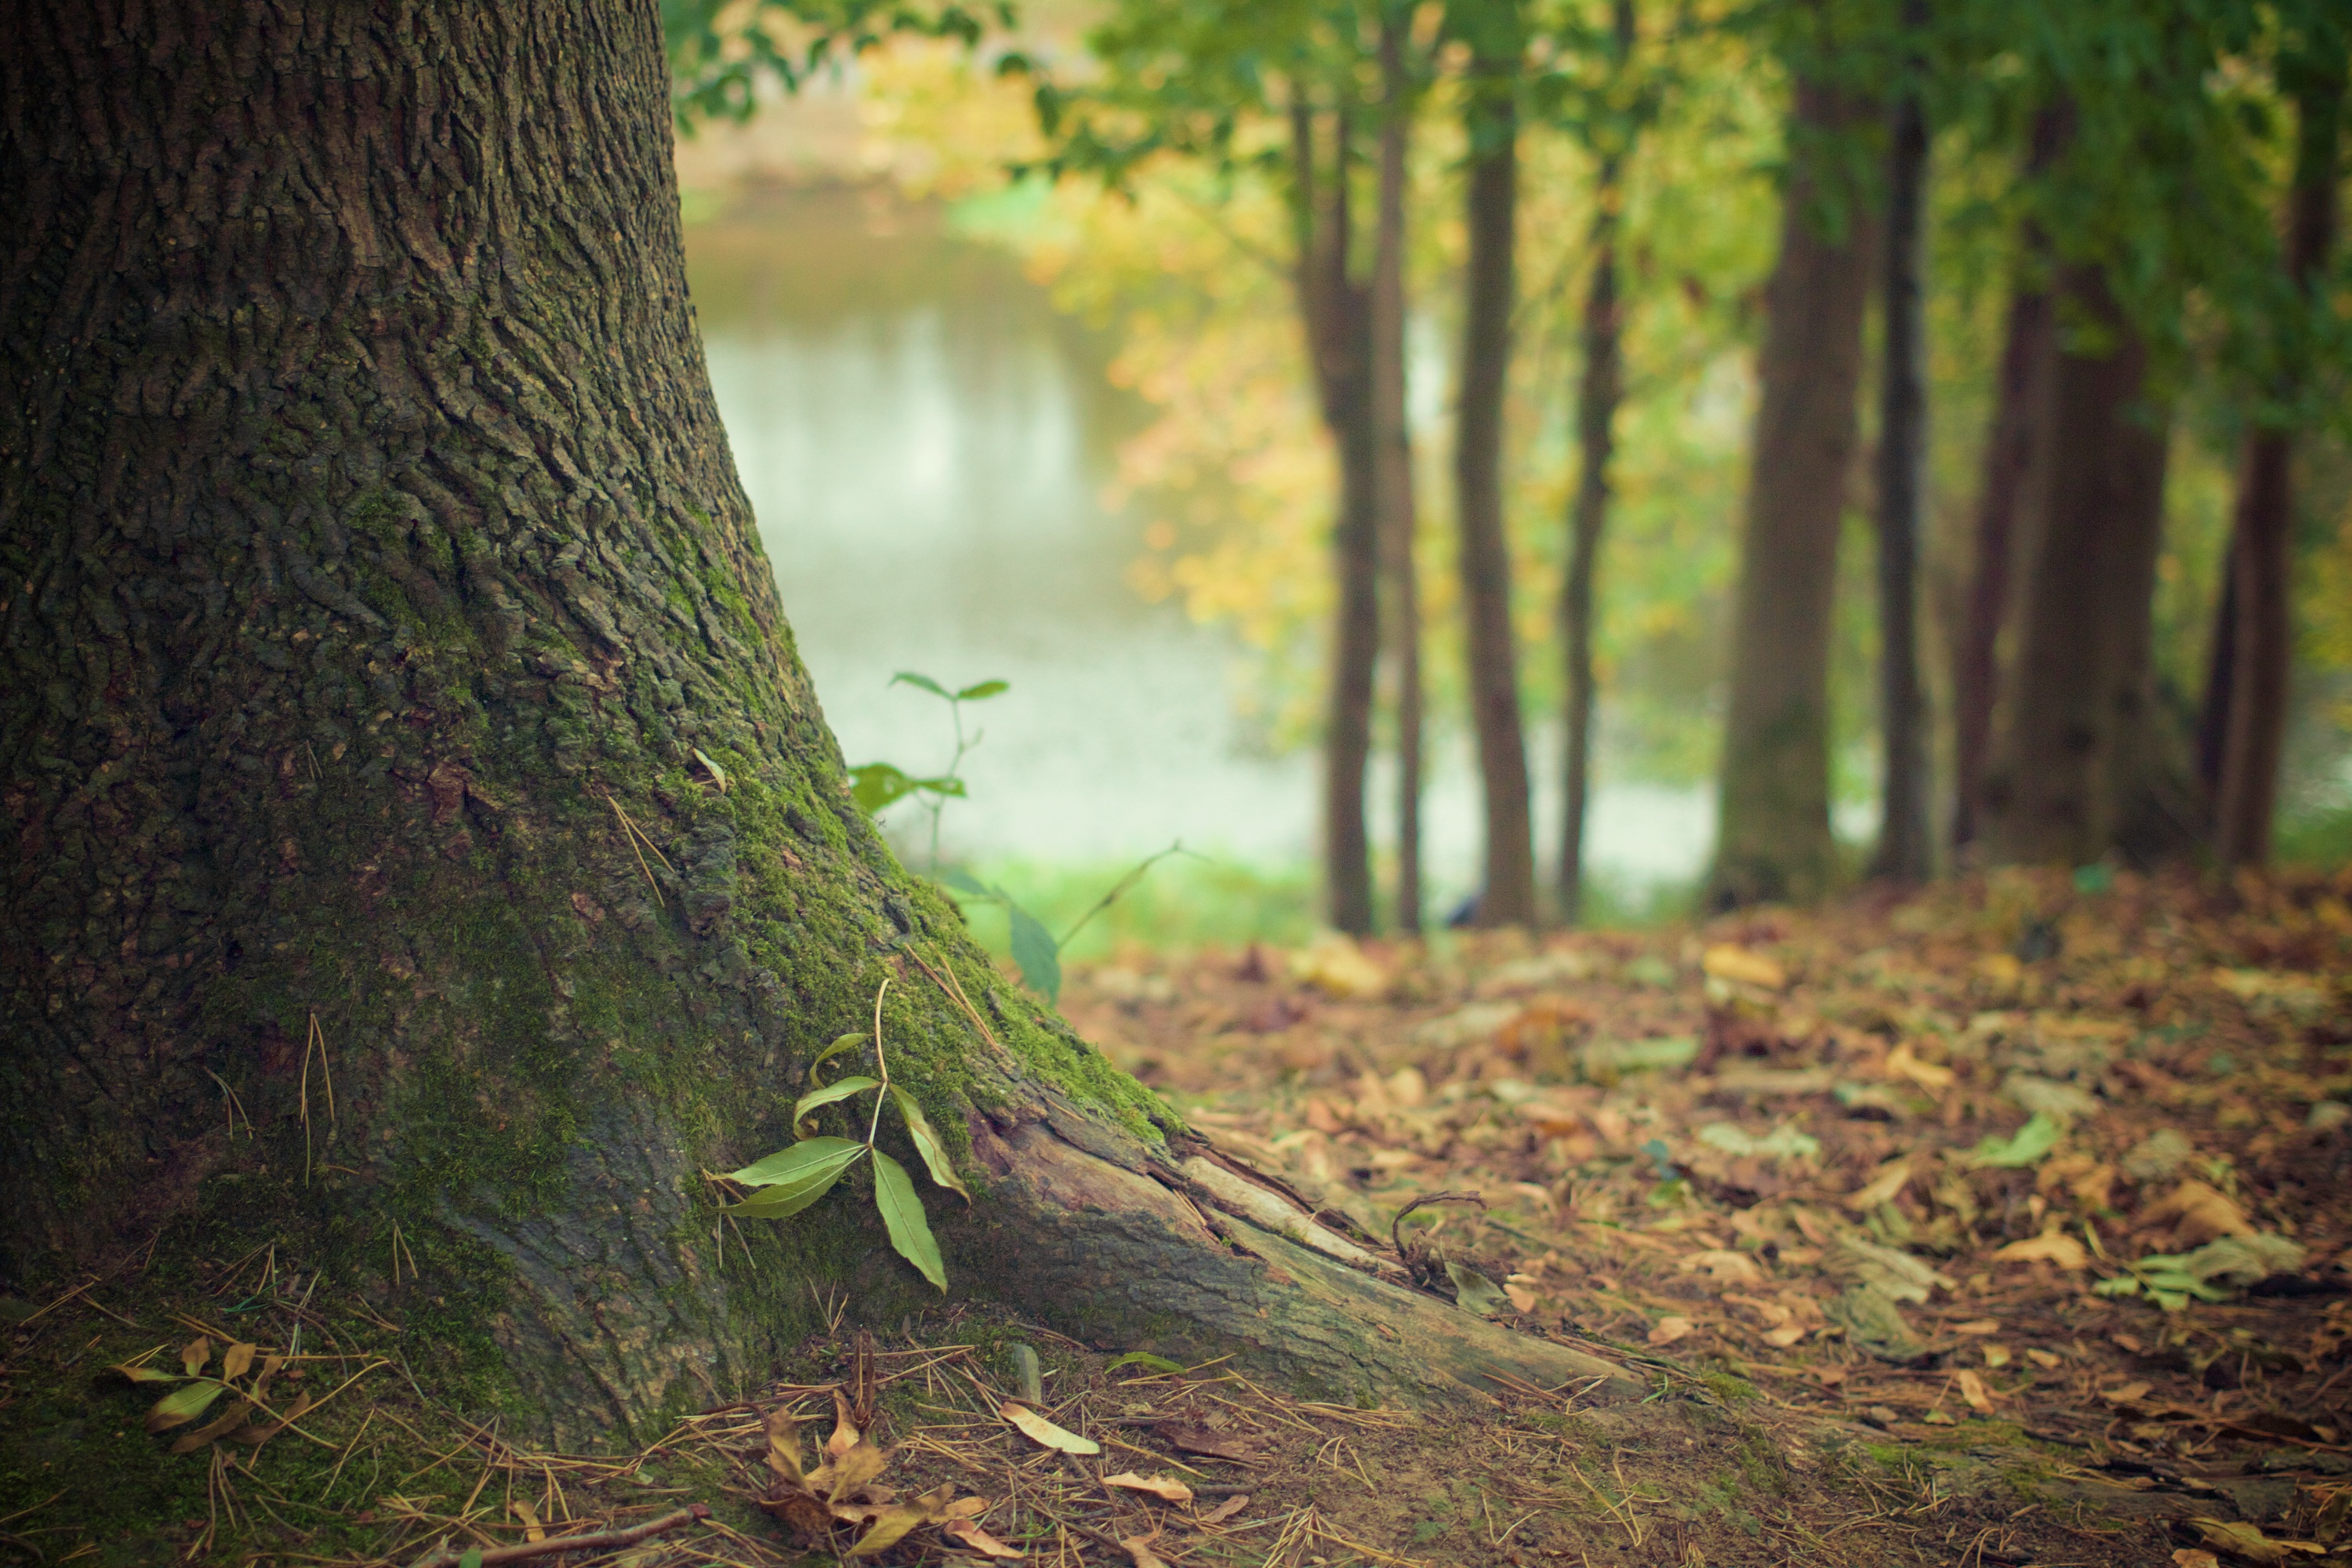
tree, nature, forest, wilderness, branch, plant, sunlight, morning, leaf, floor, trunk, moss, dry, foliage, green, jungle, autumn, season, tree trunk, trees, forest floor, leaves, rainforest, deciduous, roots, woodland, habitat, ecosystem, rural area, old growth forest, natural environment, atmospheric phenomenon, woody plant